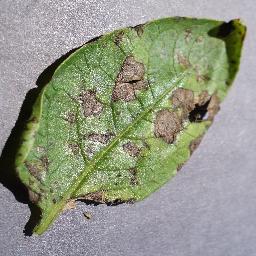
Etiqueta: Tizon_Temprano